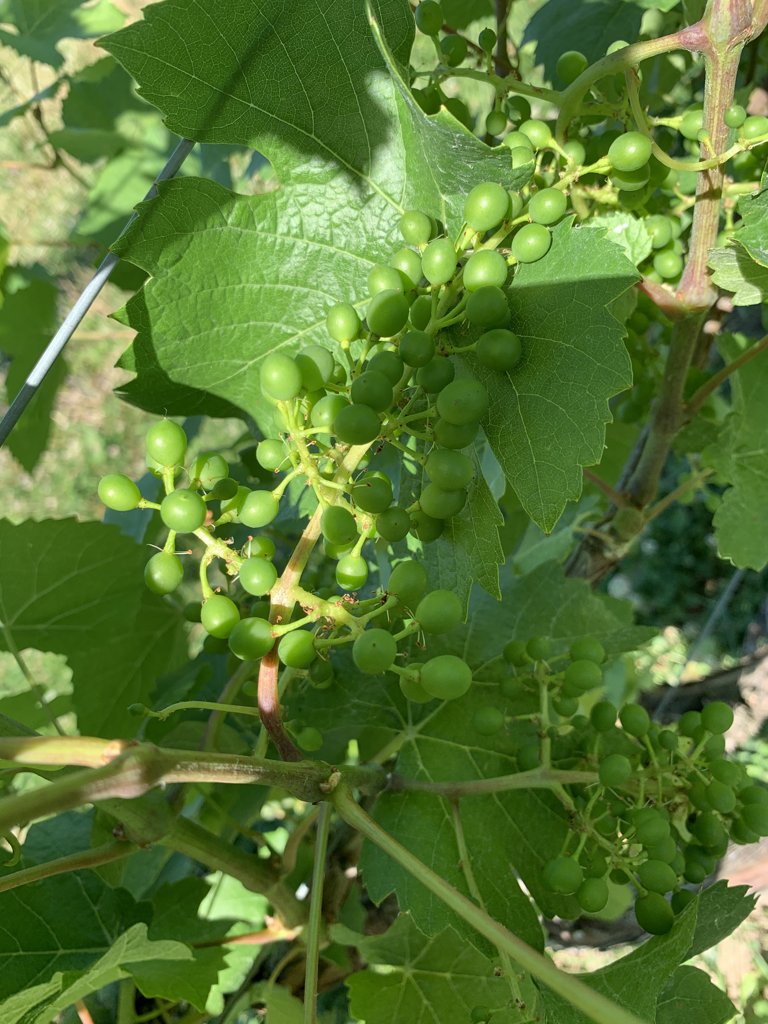
Berries visible: 155
Grape clusters: 3